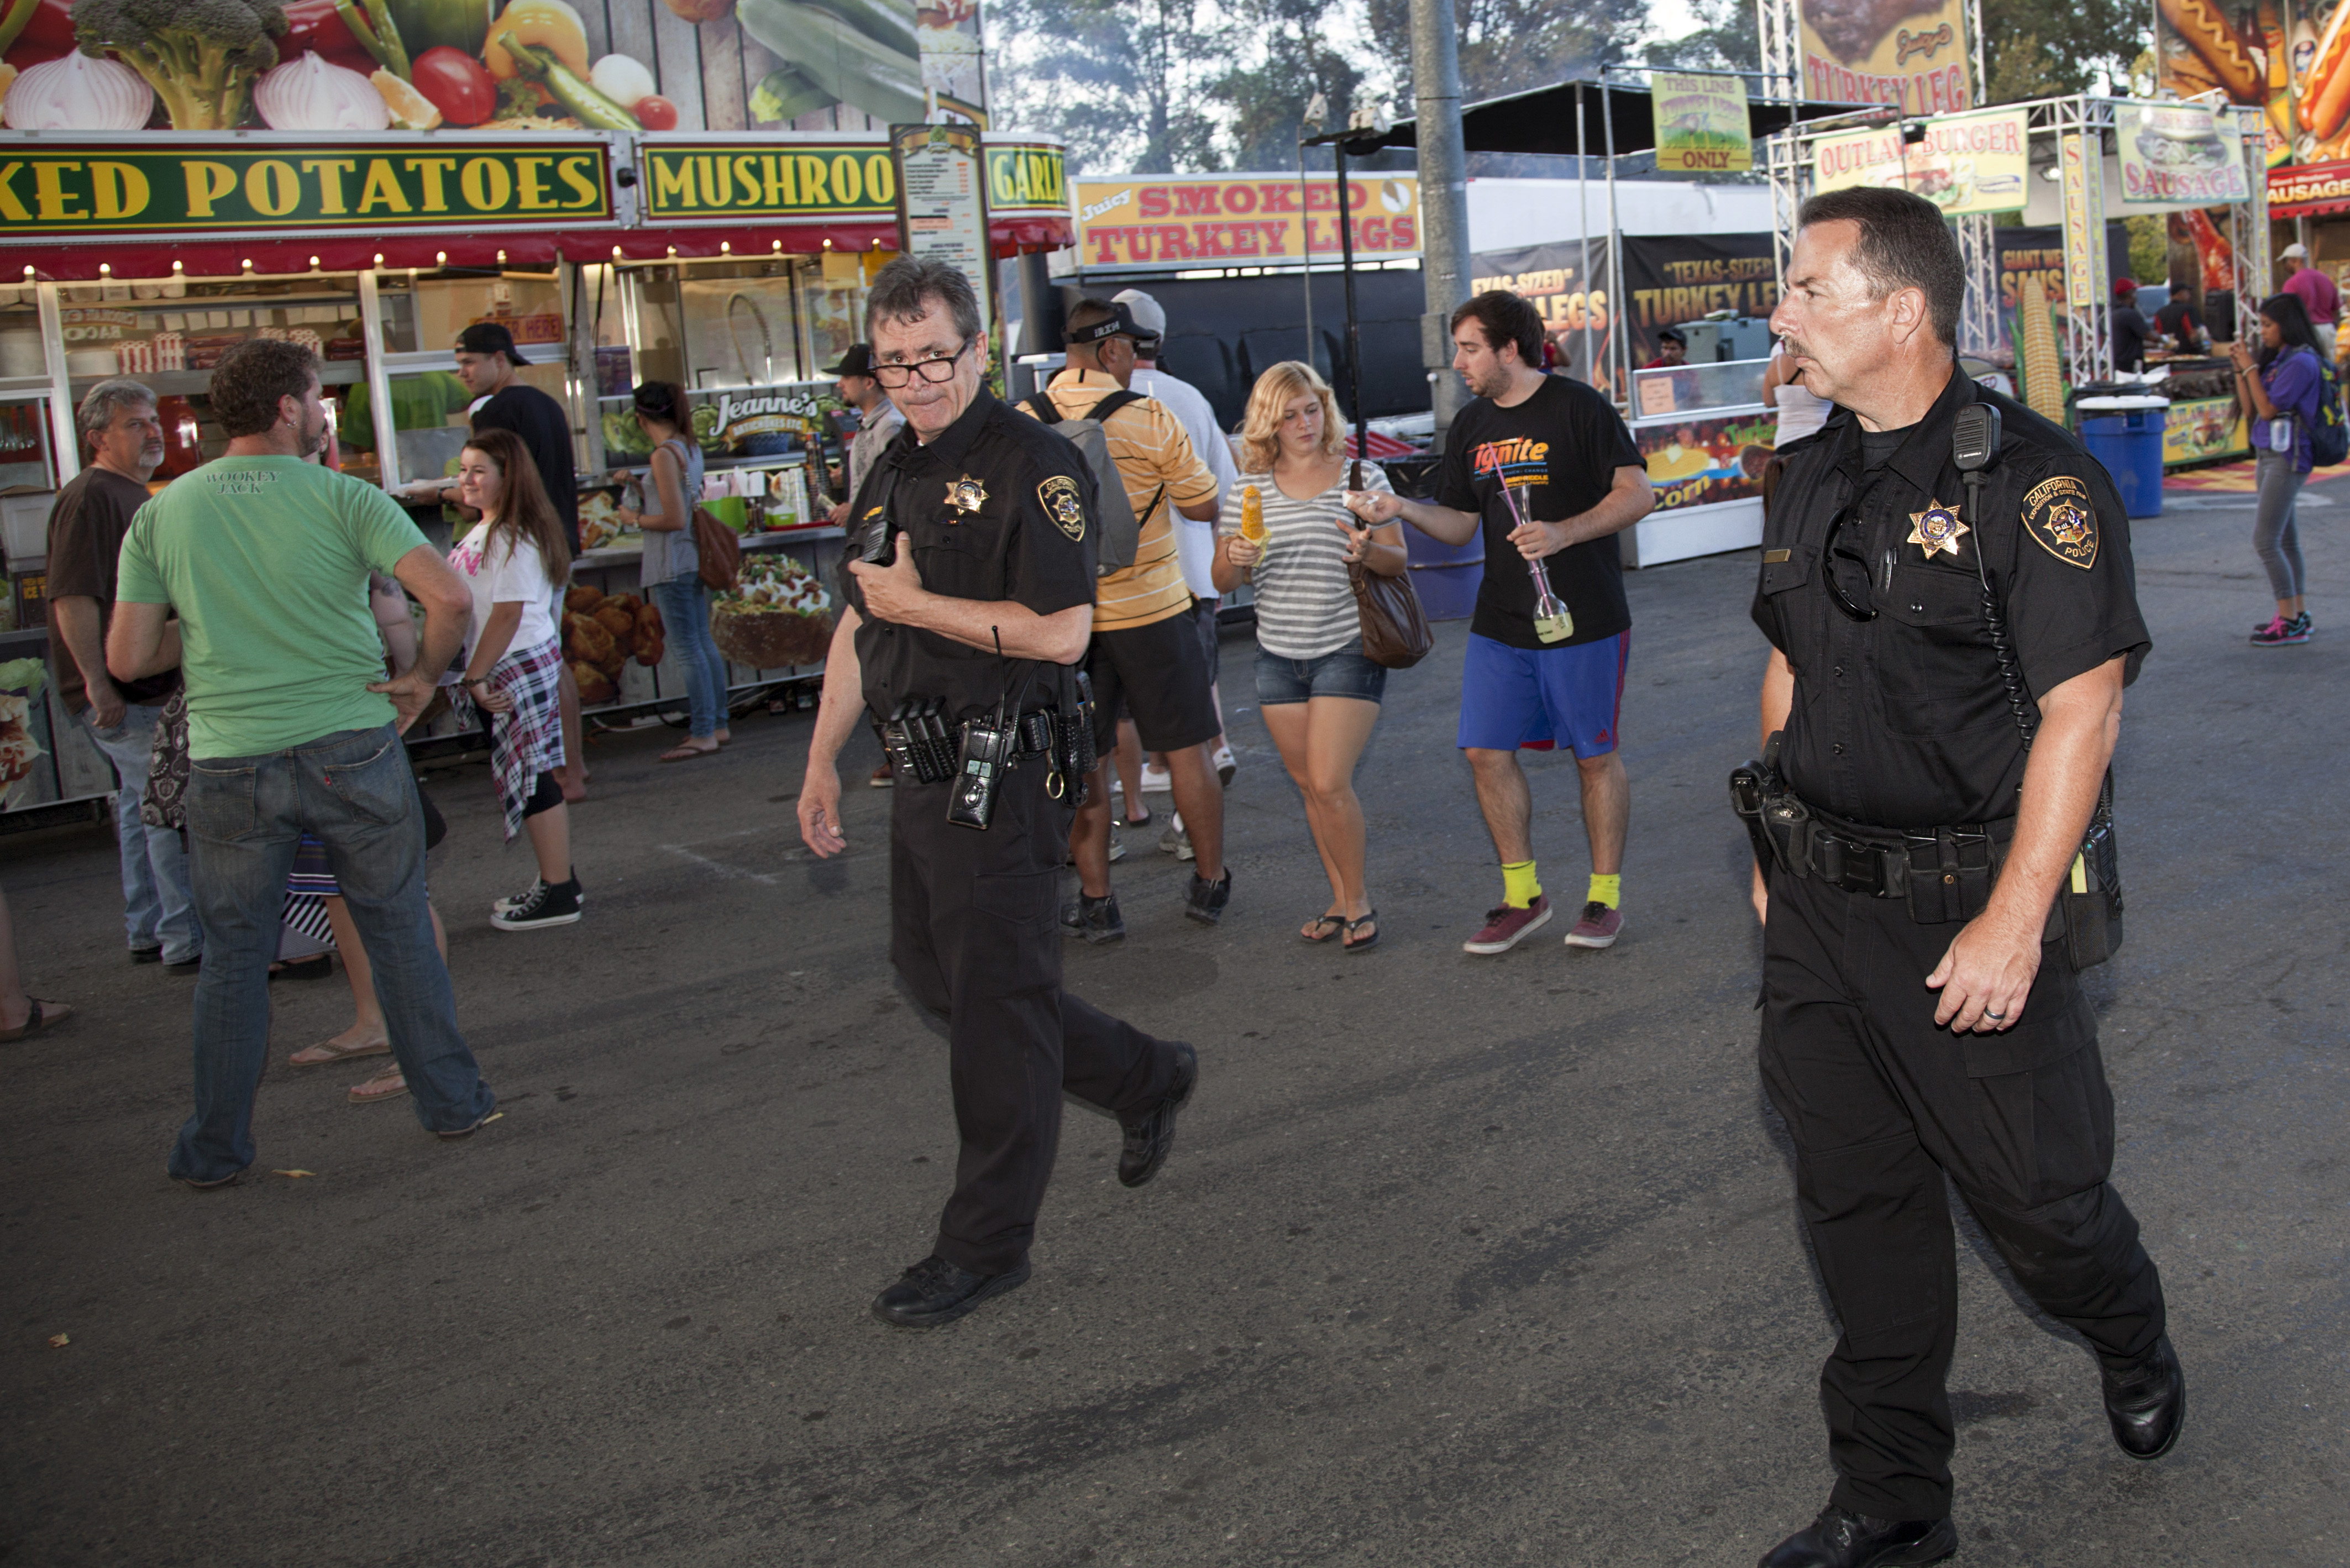
people, street, crowd, festival, sacramento, statefair